1,1,1,2-Tetrafluoroethane

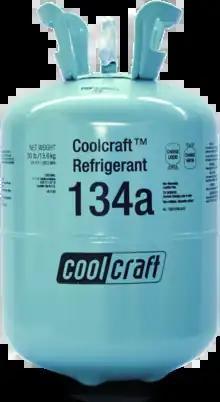
R-134a cylinder

Mixtures with air of the gas 1,1,1,2-tetrafluoroethane are not flammable at atmospheric pressure and temperatures up to 100 °C (212 °F). However, mixtures with high concentrations of air at elevated pressure and/or temperature can be ignited. Contact of 1,1,1,2-tetrafluoroethane with flames or hot surfaces in excess of 250 °C (482 °F) may cause vapor decomposition and the emission of toxic gases including hydrogen fluoride and carbonyl fluoride, however the decomposition temperature has been reported as above 370 °C. 1,1,1,2-Tetrafluoroethane itself has an of 1,500 g/m in rats, making it relatively non-toxic, apart from the dangers inherent to inhalant abuse. Its gaseous form will displace air in the lungs. This can result in asphyxiation if excessively inhaled. This contributes to most deaths by inhalant abuse.